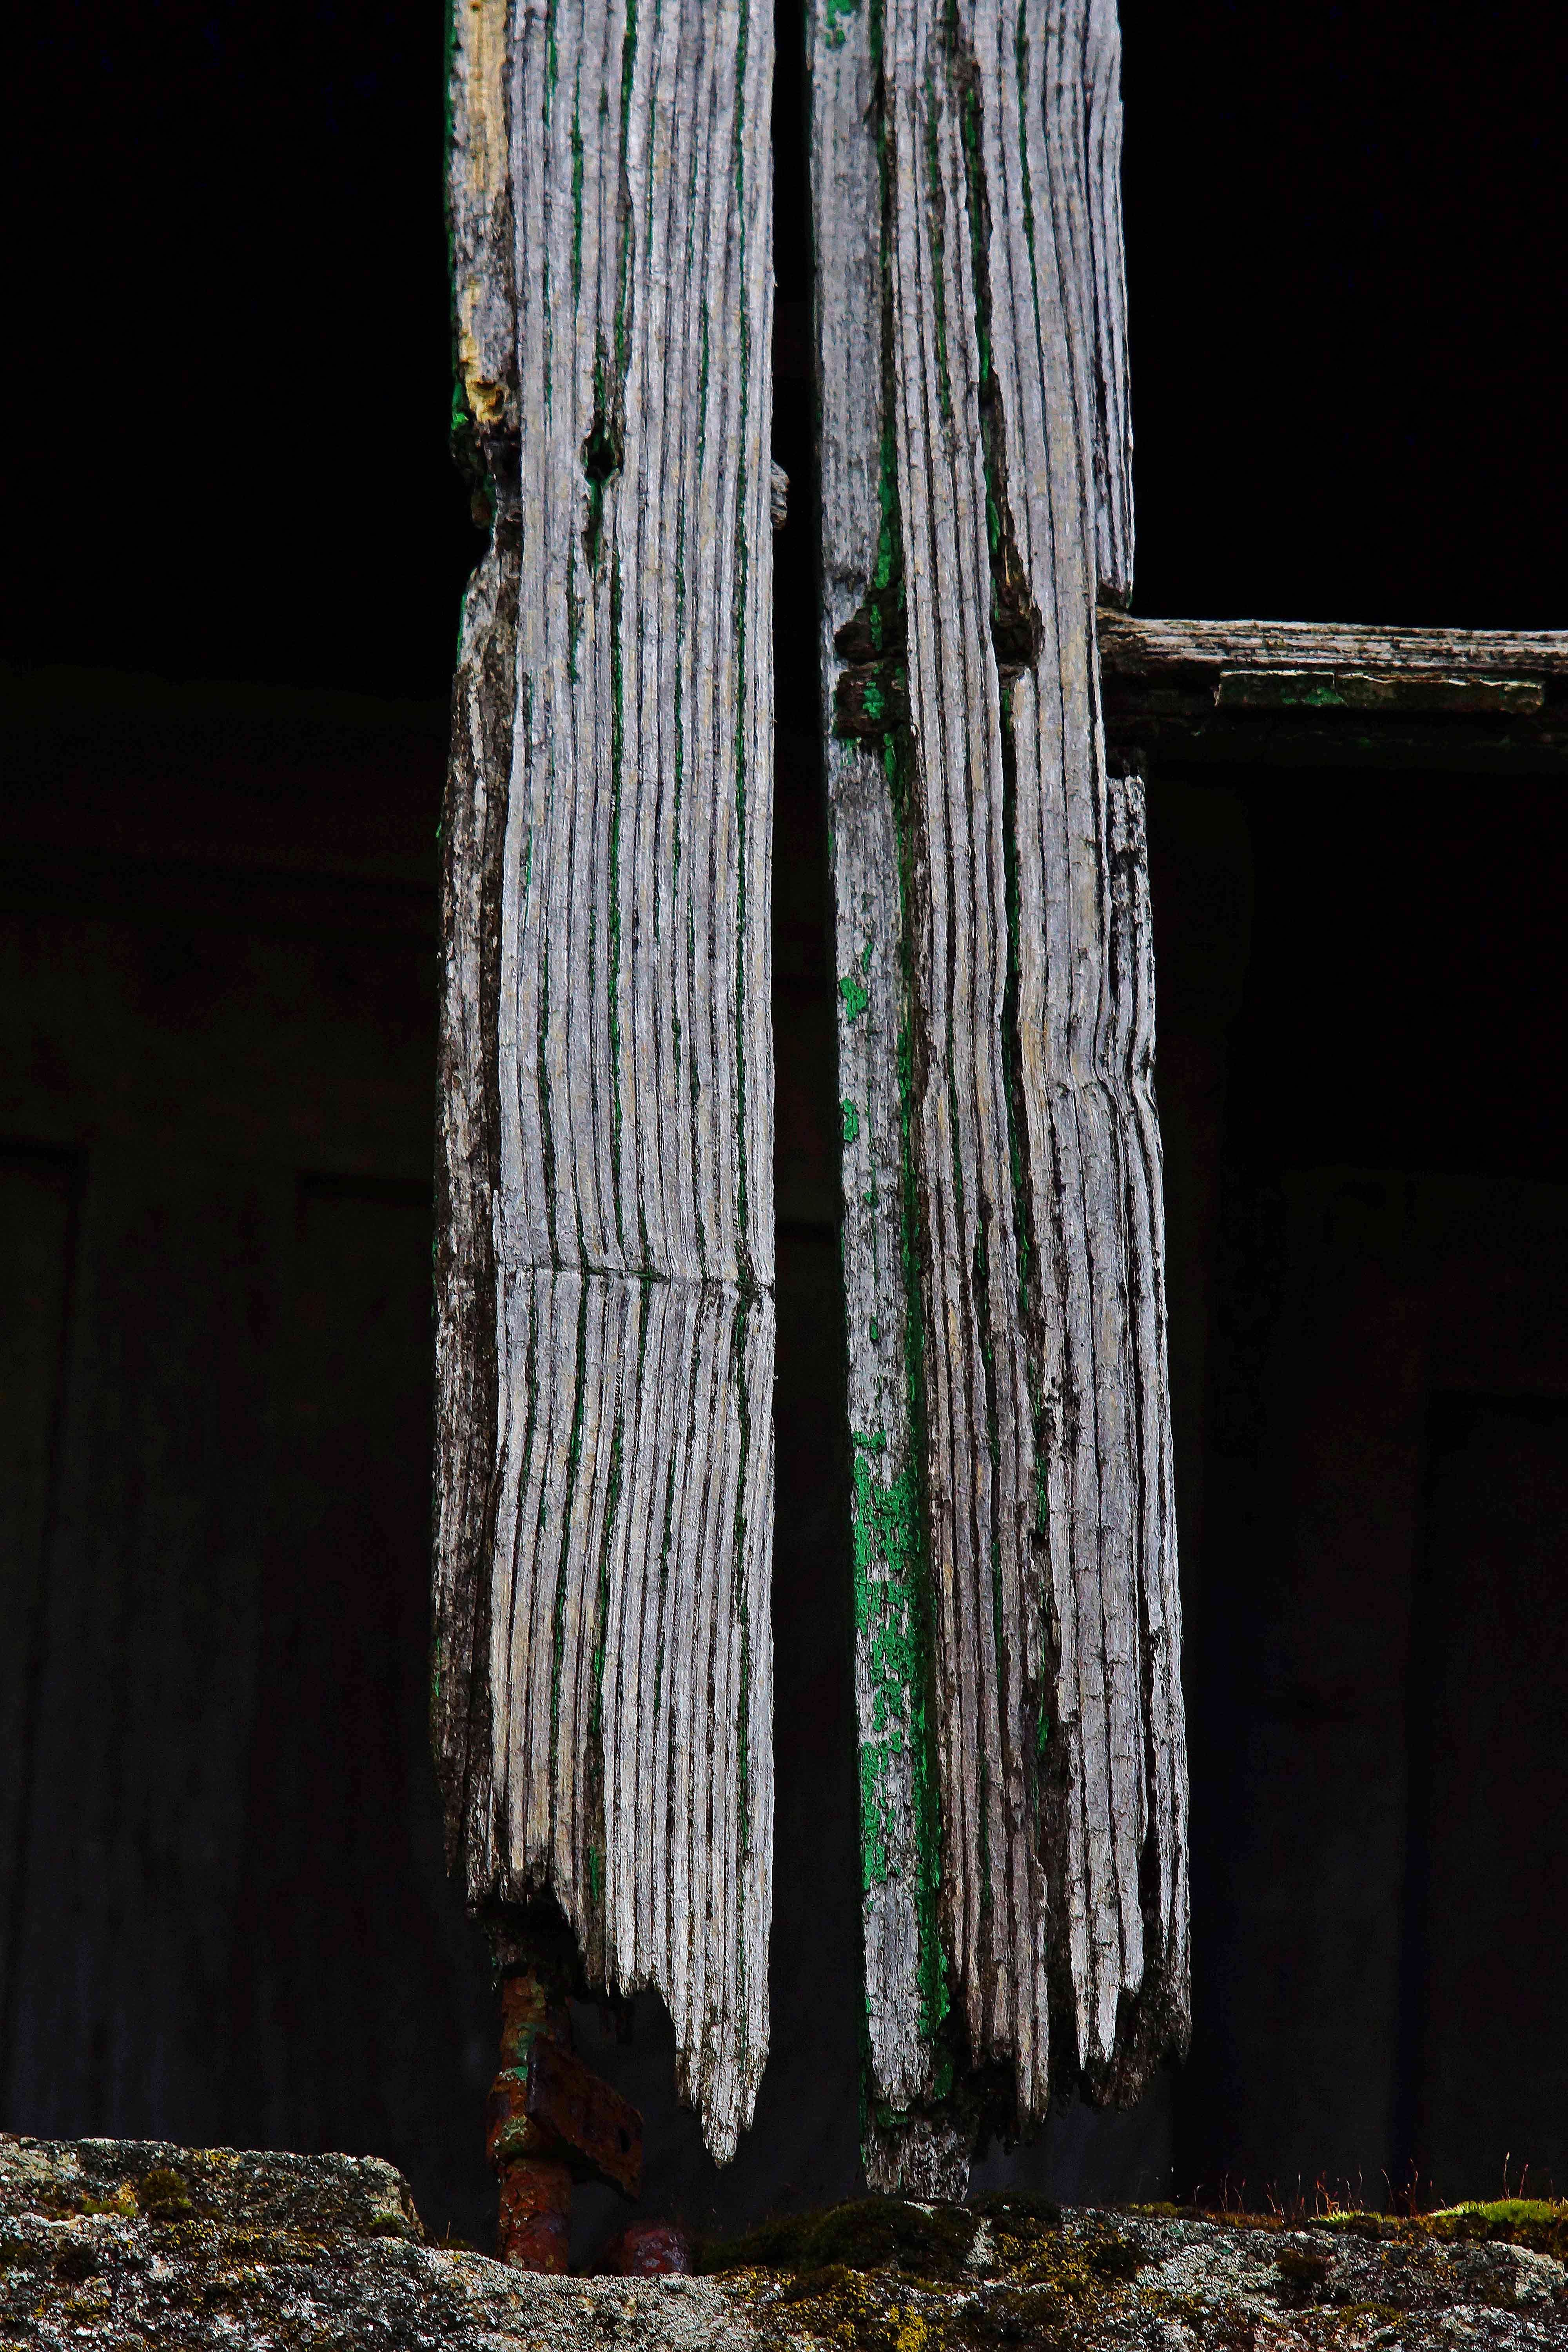
landscape, tree, plant, wood, leaf, trunk, photo, spain, galicia, pontevedra, paisajes, a77, espana, g, ggl1, gaby1, xovesphoto, varios, some, xelodegalicia, sonya77v, sonyslta77v, smctakumar135mm135, gabrielcoru a